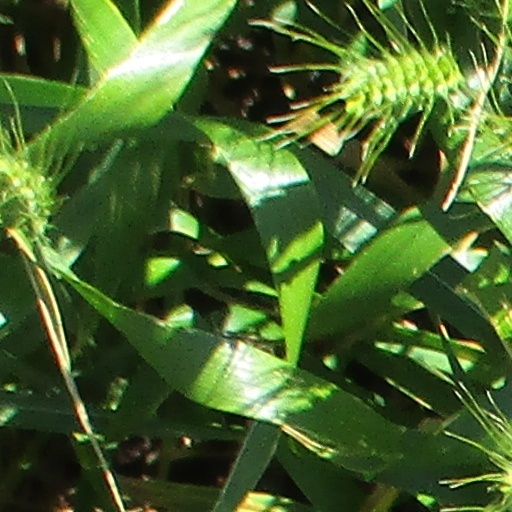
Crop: wheat